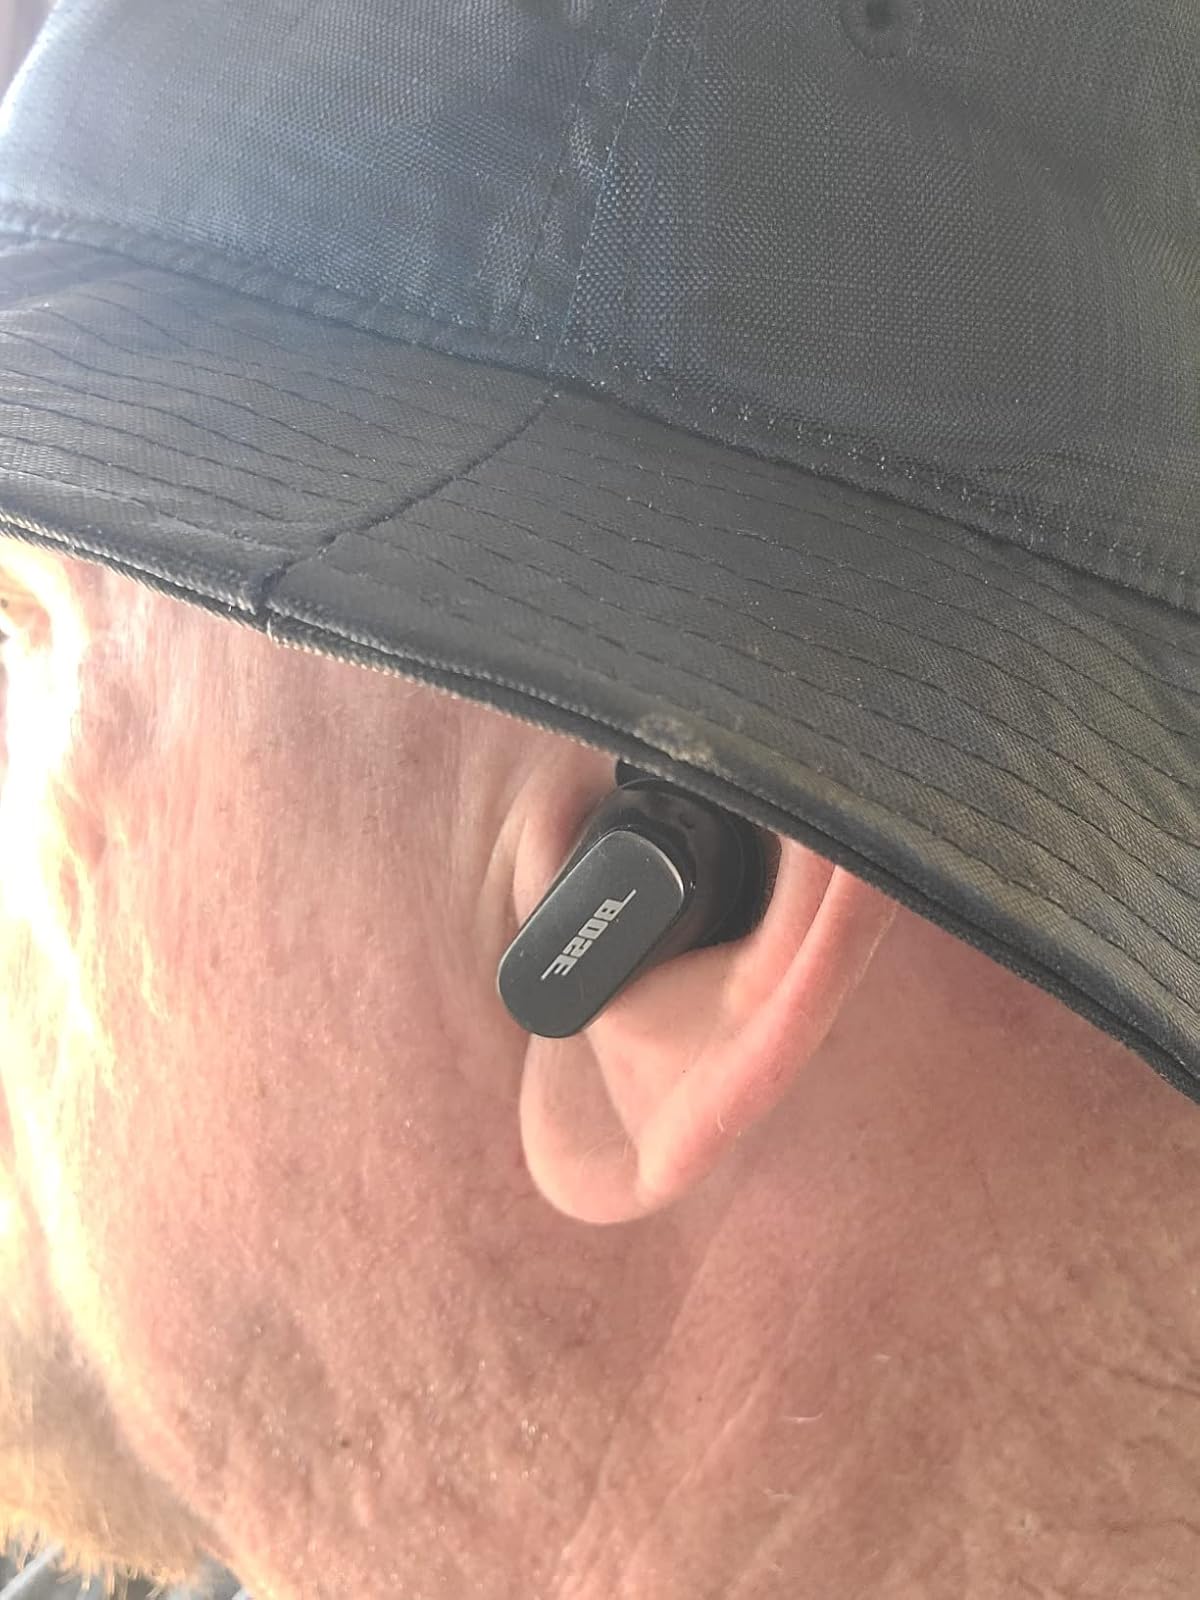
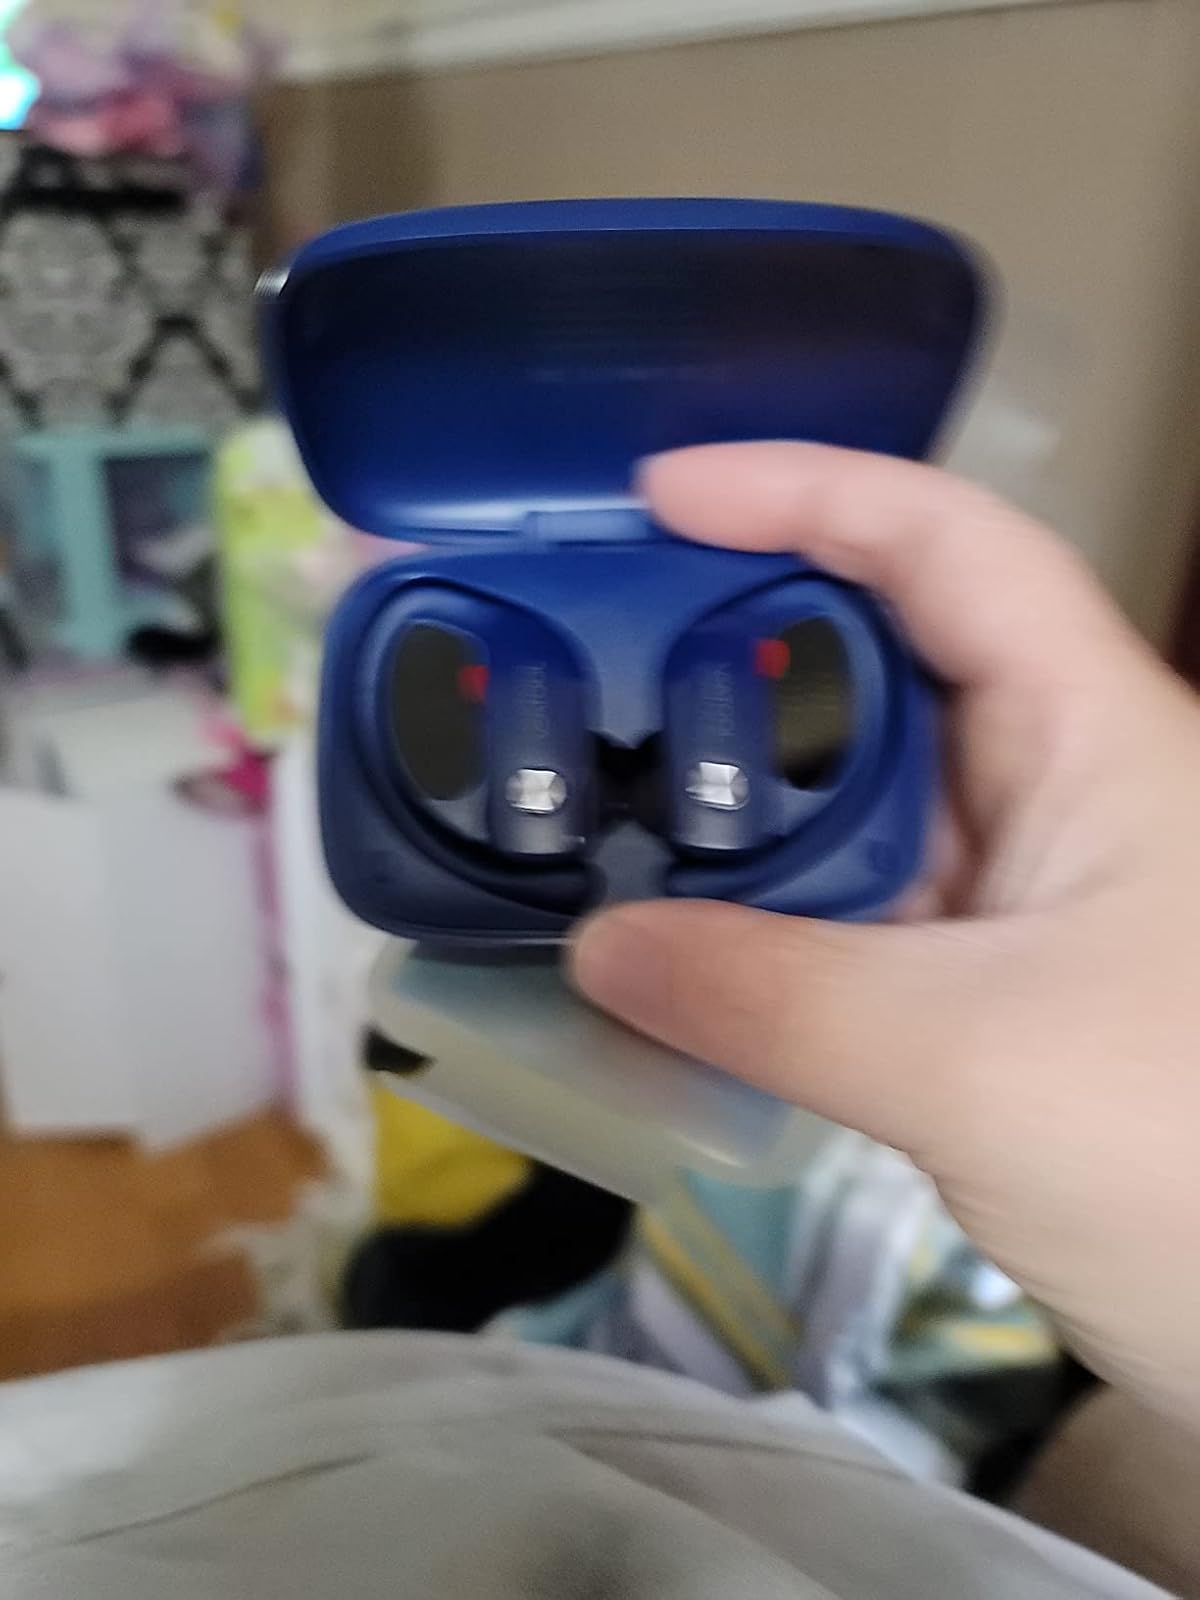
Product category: earbuds
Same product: no